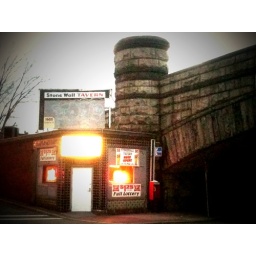
under the railroad bridge Main St. Springfield